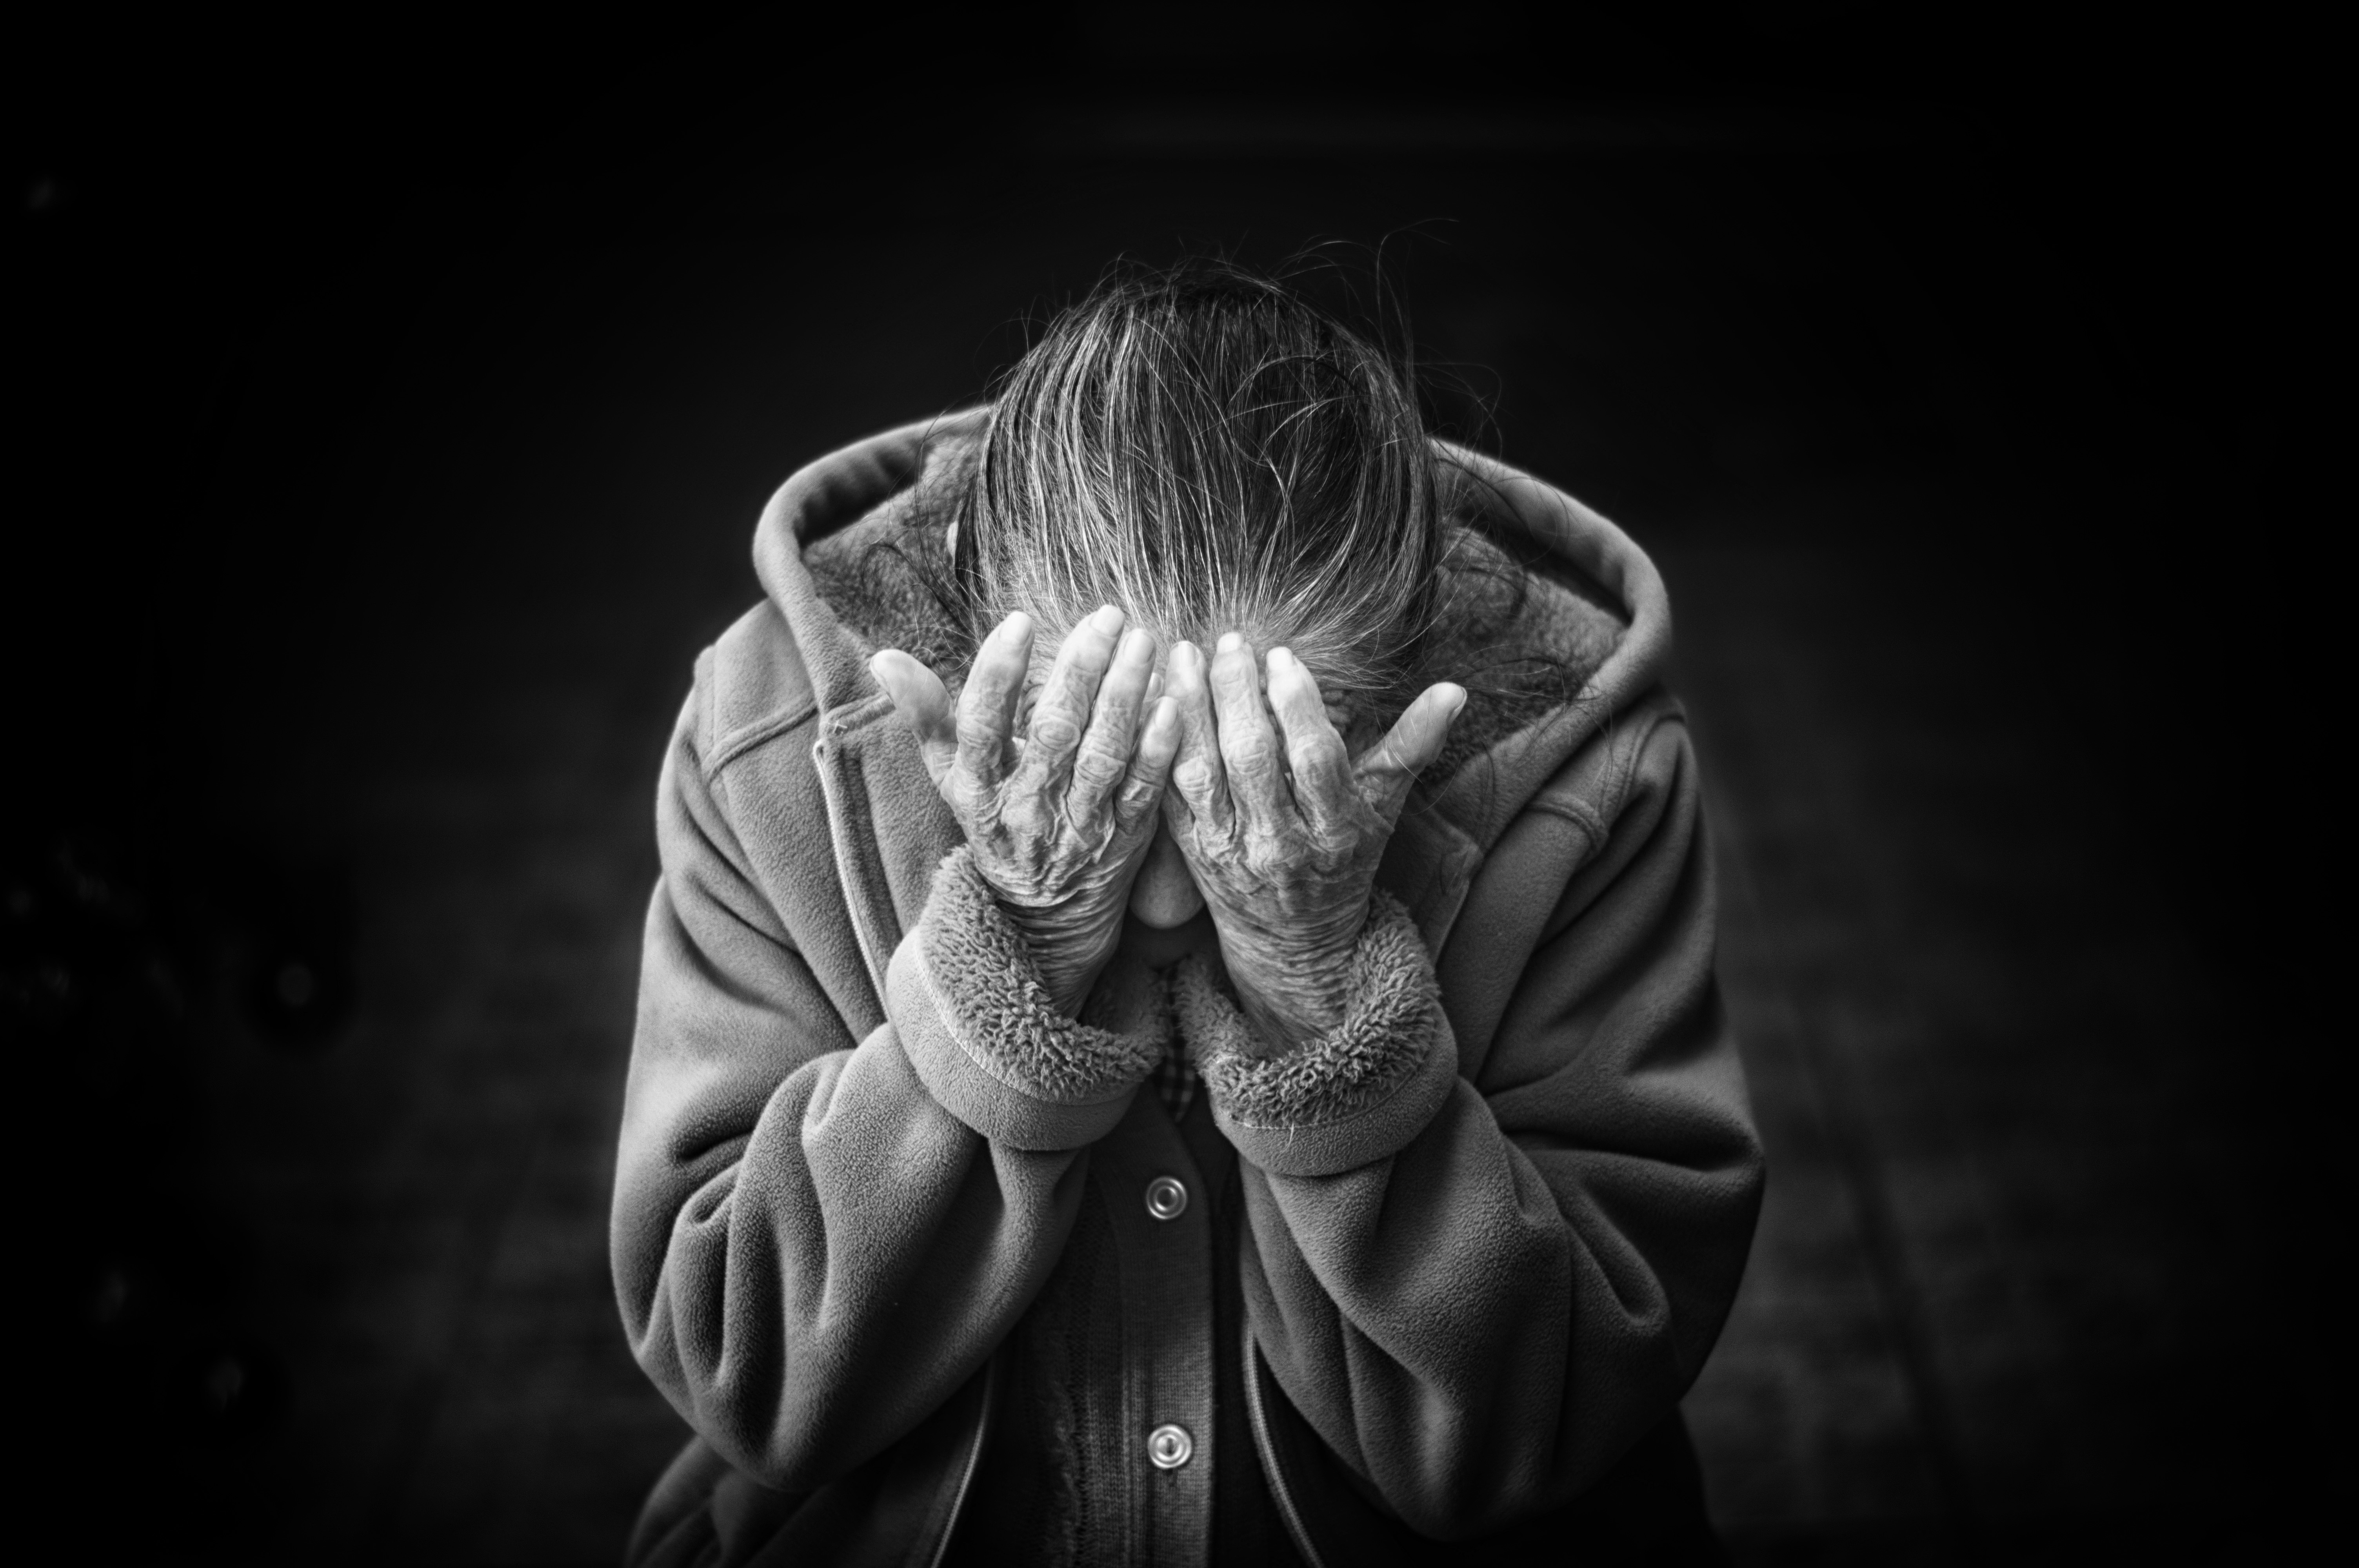
hand, person, light, black and white, woman, white, photography, old, female, darkness, black, monochrome, old woman, close up, human body, hands, age, senior, elderly, grief, macro photography, retired, desperation, sense, monochrome photography, film noir